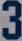
Number: 3